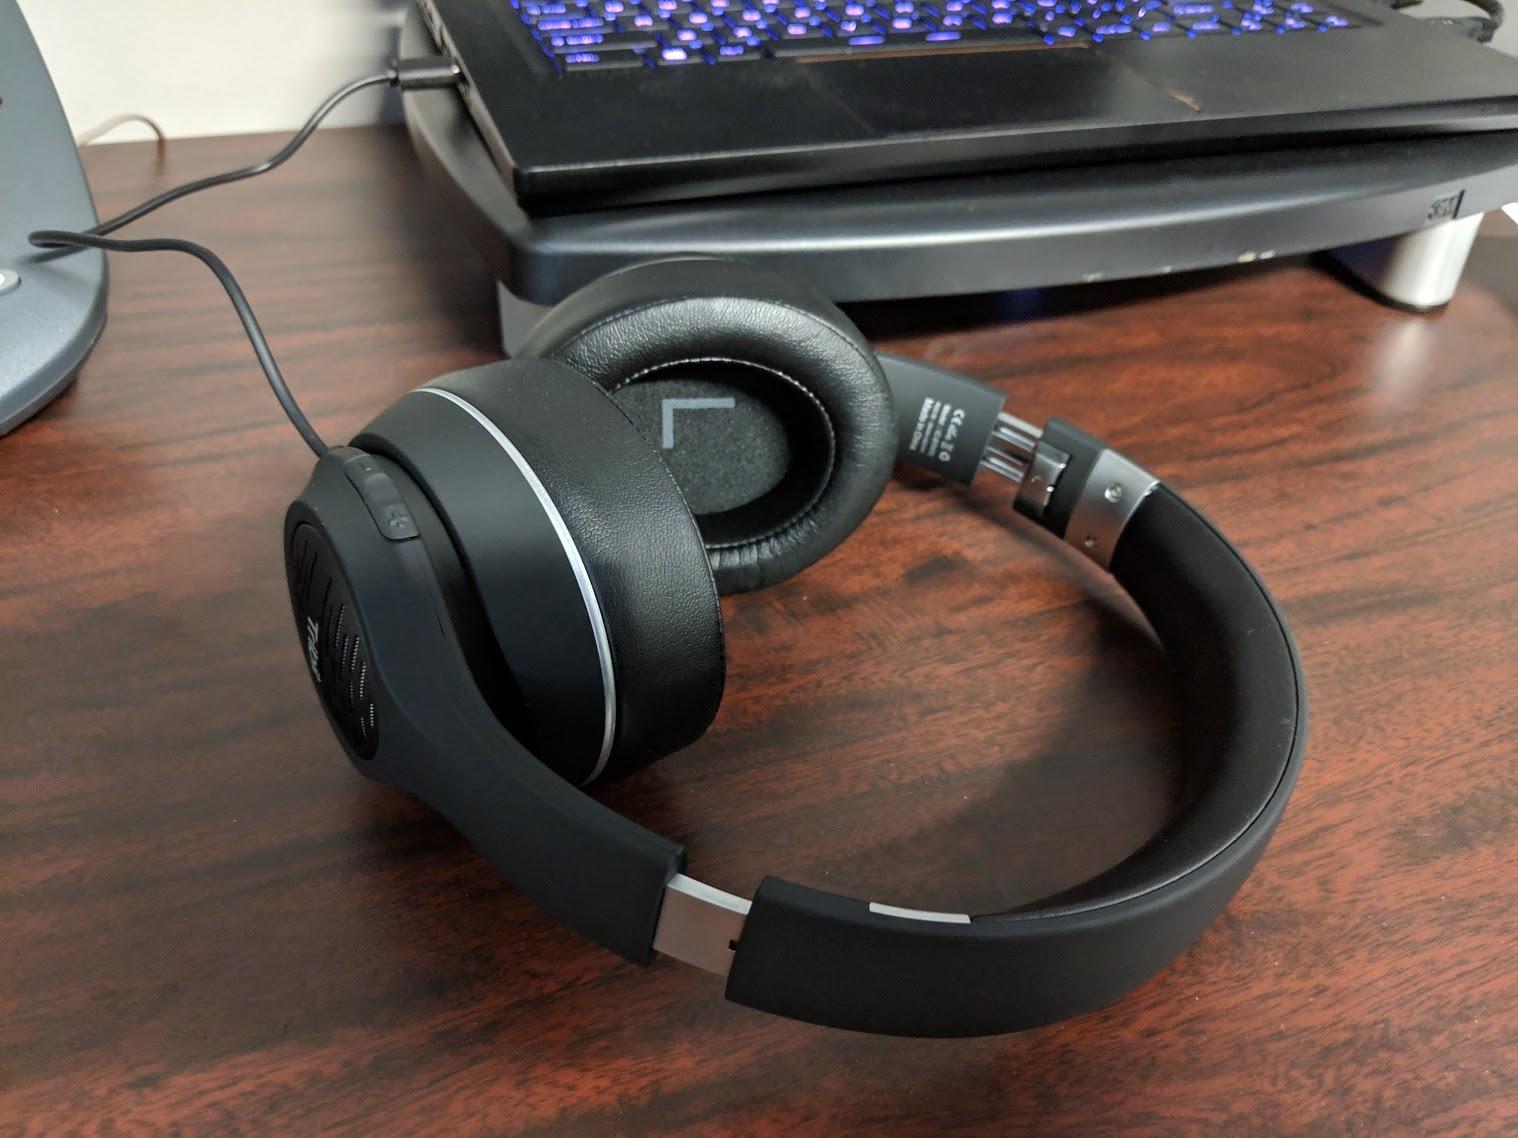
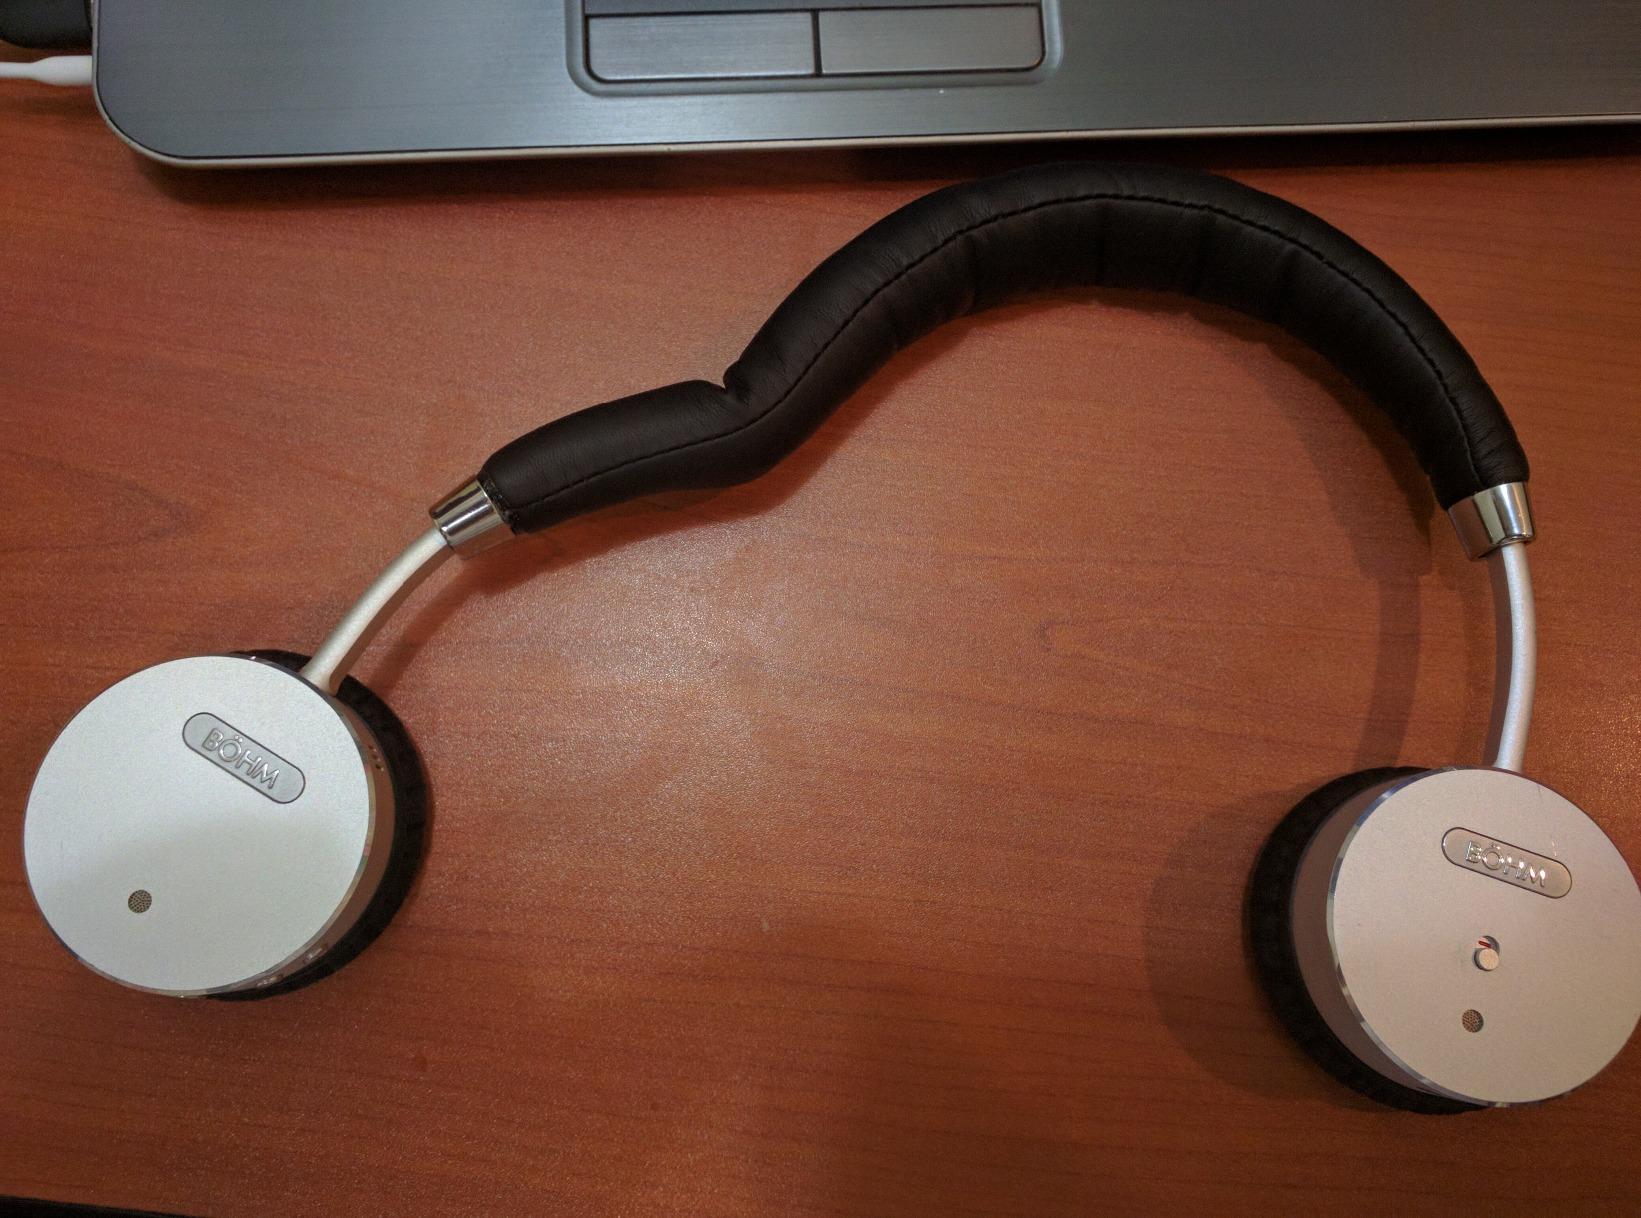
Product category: headphones
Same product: no